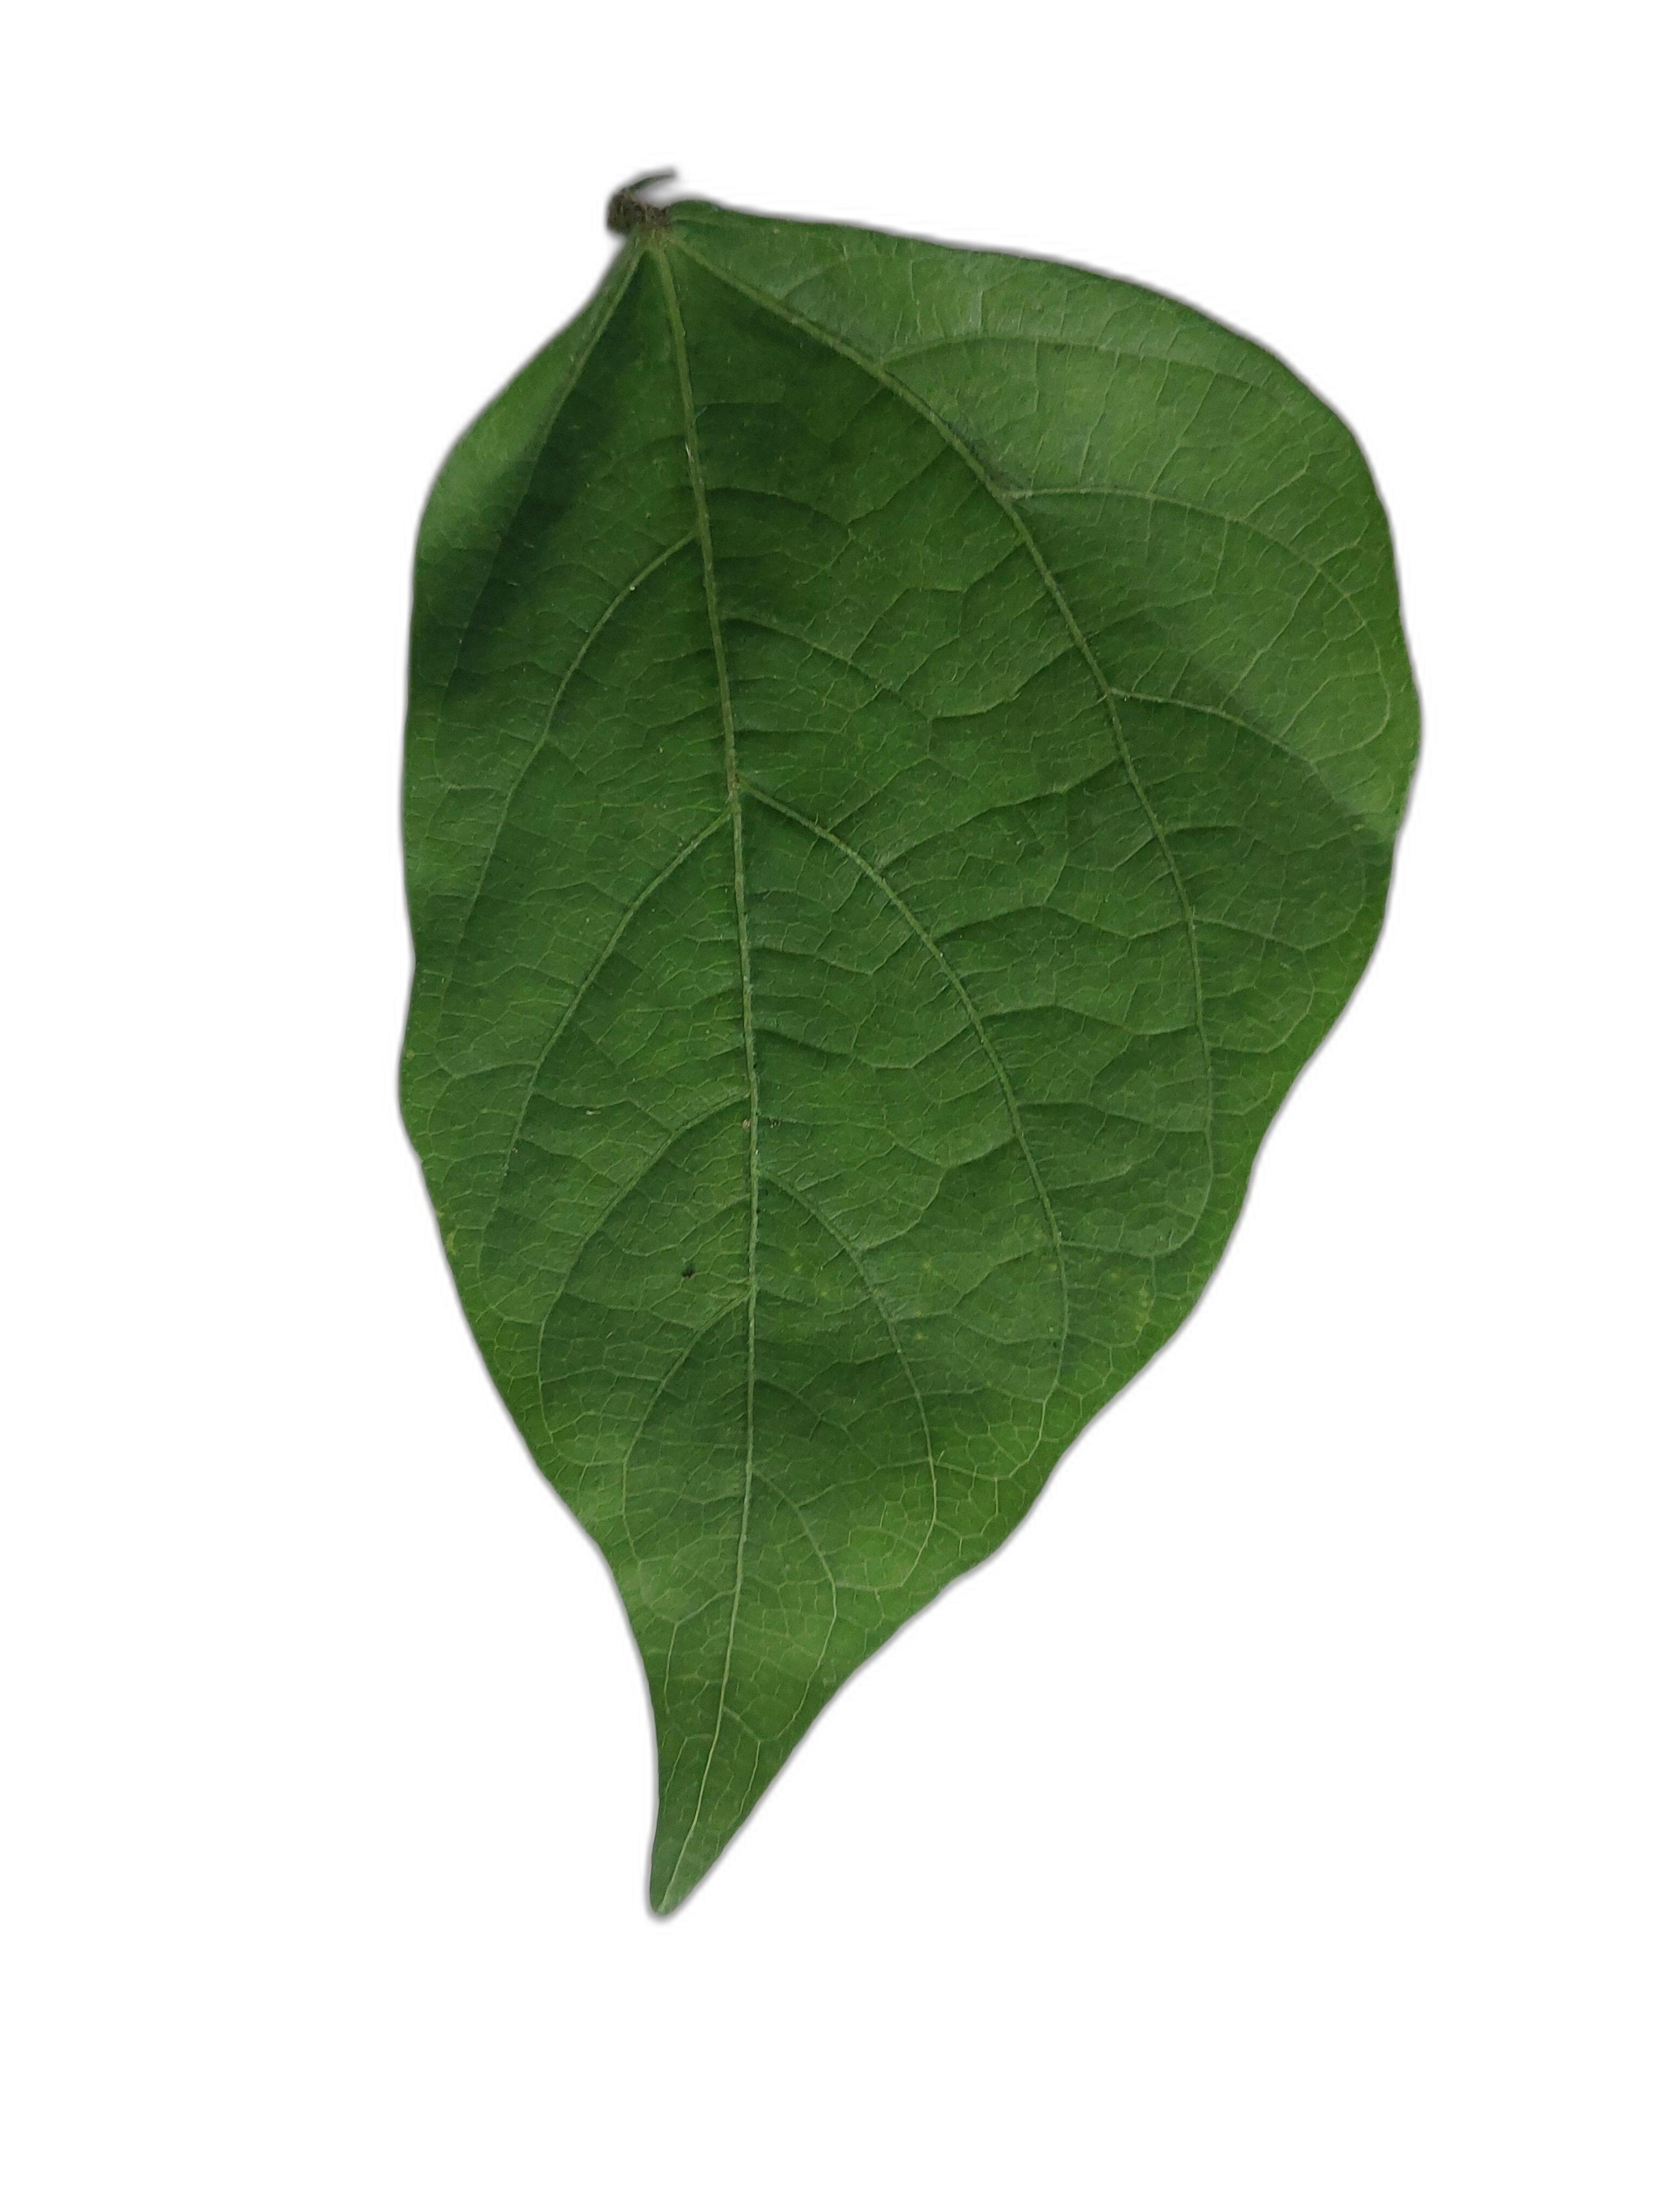
Label: Healthy